Jeffrey Thomas (actor)

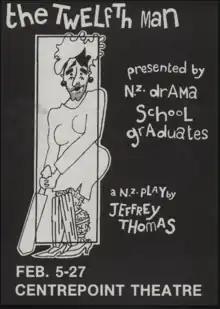
'The Twelfth Man' by Jeffrey Thomas performed at Centrepoint Theatre, Palmerston North

Jeffrey Thomas (born 1945) is a Welsh-born New Zealand actor and writer, best known for his film, television and stage roles.